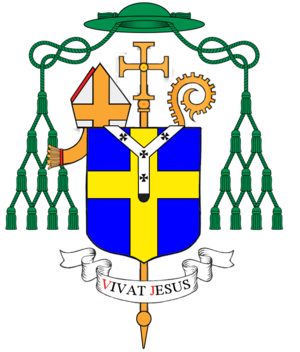
Antoine Stillemans, né le 10 décembre 1832 à Saint-Nicolas et mort le 5 novembre 1916 à Gand, est un prêtre belge, consacré vingt-quatrième évêque de Gand le 27 janvier 1890. Il a été fort impliqué dans le mouvement politique chrétien et a fondé la « Mission de Gand » à Matadi.